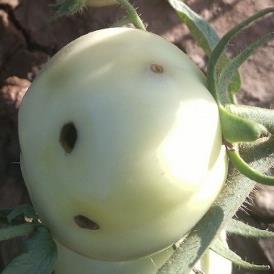
Crop: Tomato
Condition: helicoverpa-armigera-p